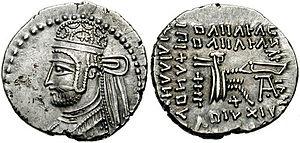
Phartamaspatès est un roi arsacide des Parthes qui règne de 116 à 117, puis un roi d’Osroène de 118 à 123.